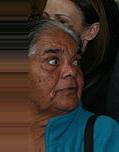
Age: 71